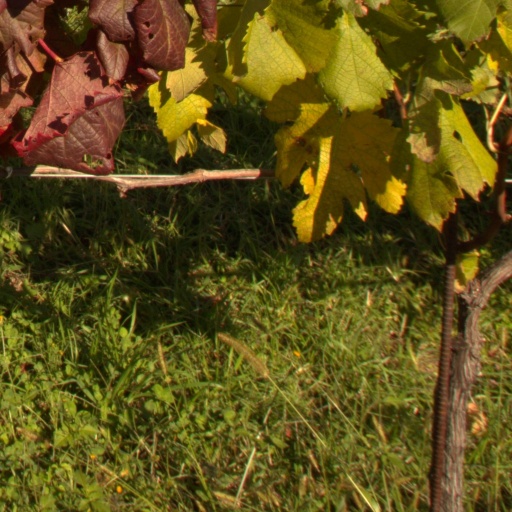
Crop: grape